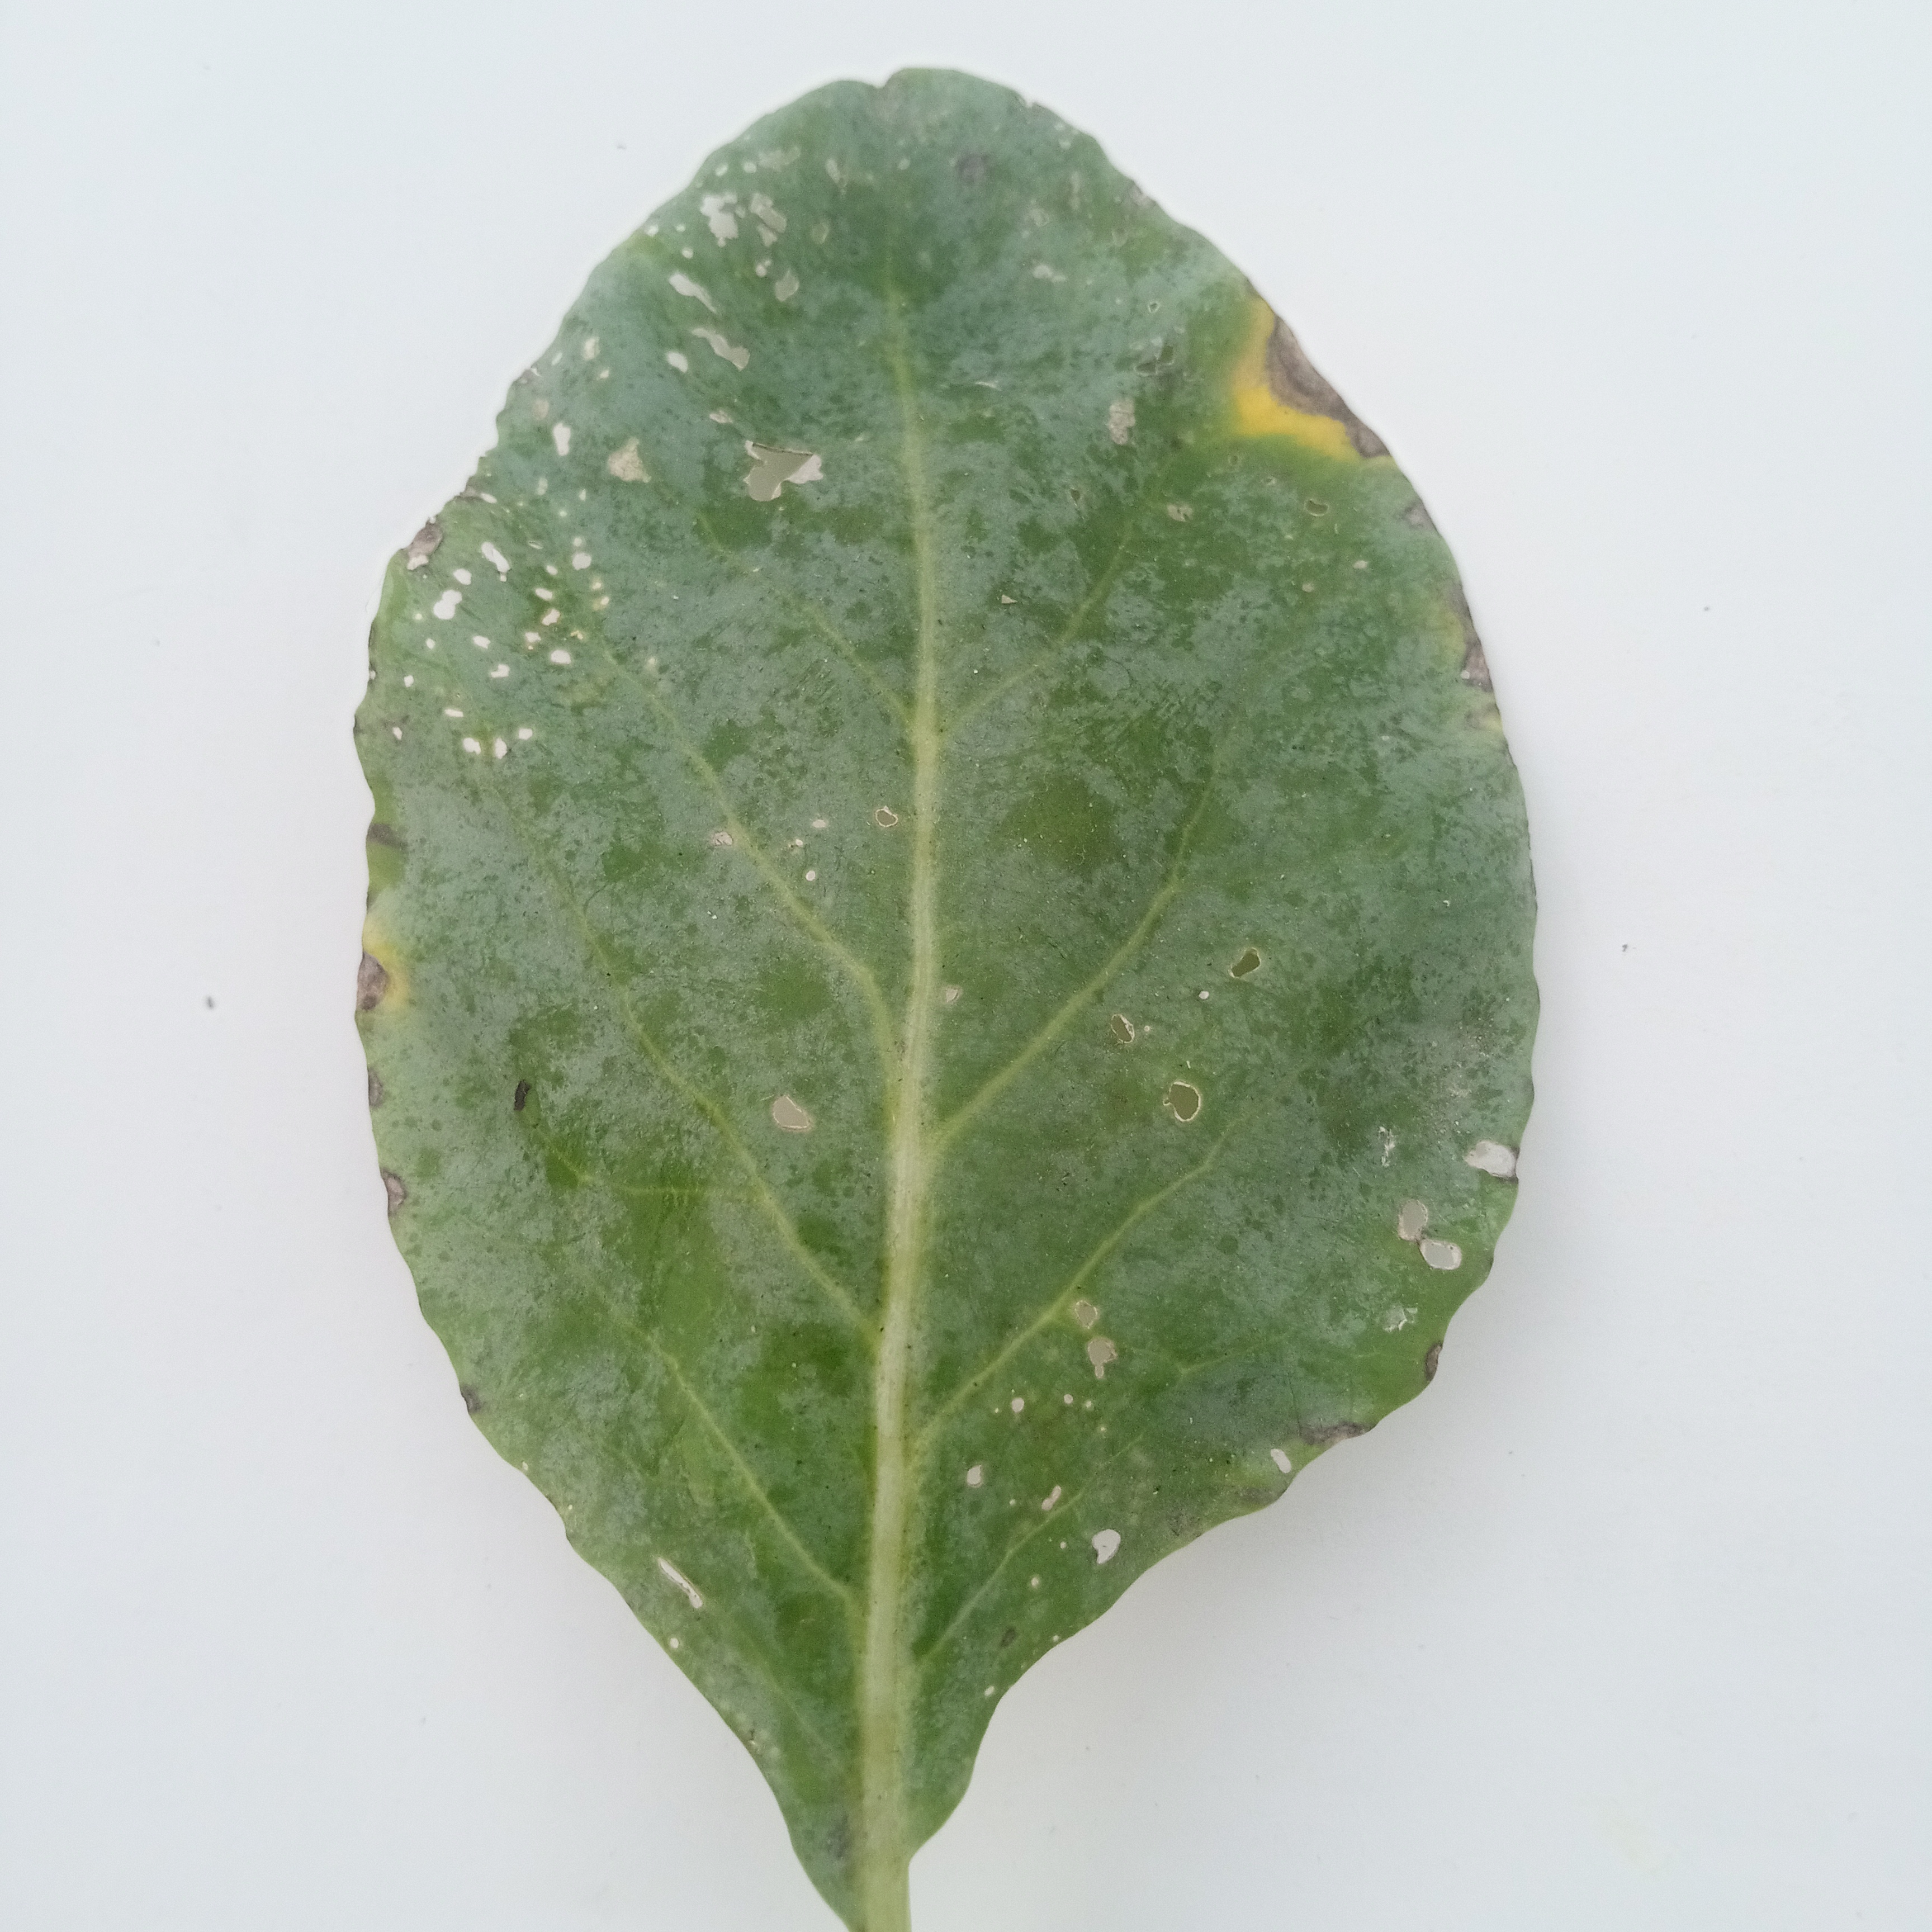
Label: Black Rot